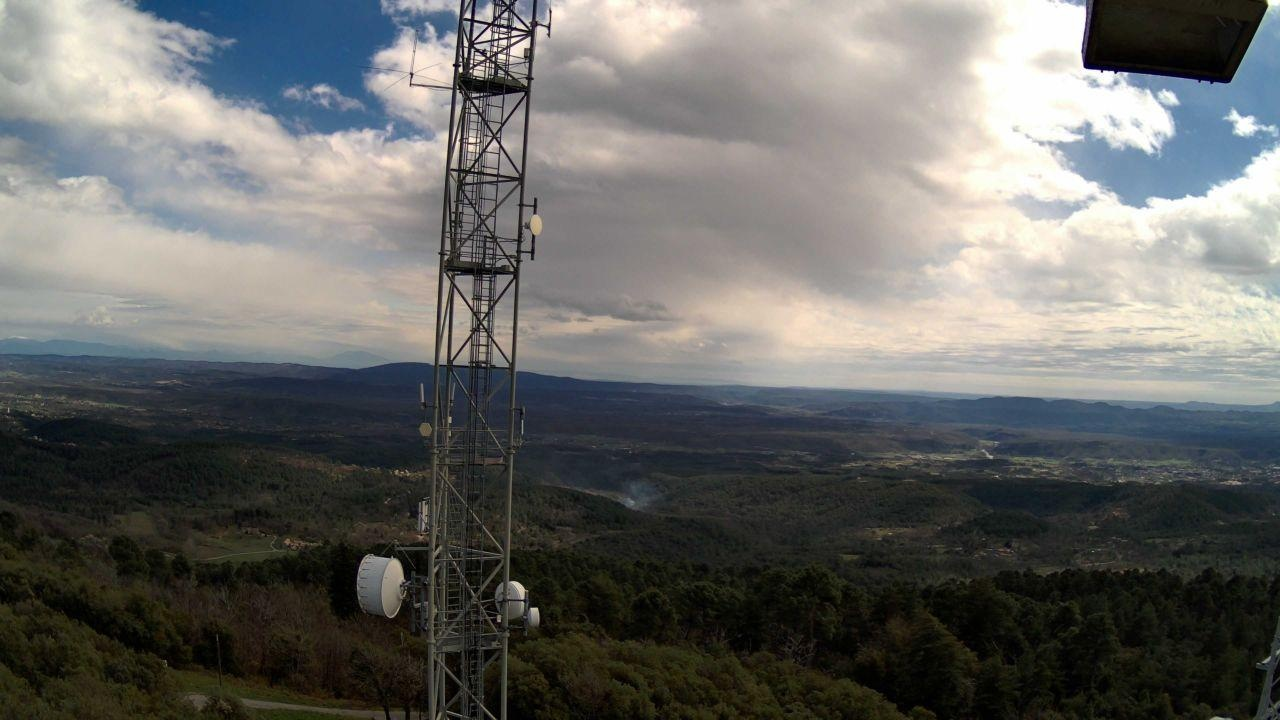
Fire: no
Smoke: yes